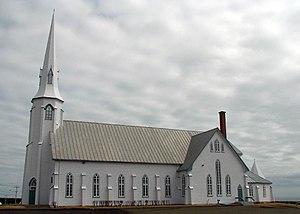
Cette liste recense les biens du patrimoine immobilier de la Gaspésie–Îles-de-la-Madeleine inscrits au répertoire du patrimoine culturel du Québec. Cette liste est divisée par municipalité régionale de comté géographique.
Les Îles-de-la-Madeleine sont une municipalité canadienne de plus de 12 000 habitants située à l'est du Québec faisant partie de la région de la Gaspésie–Îles-de-la-Madeleine. Elle comprend la plus grande partie de l'archipel des îles de la Madeleine. L'agglomération des Îles-de-la-Madeleine possède également les pouvoirs équivalent à une municipalité régionale de comté. La municipalité a été créée en 2002 par la fusion de Cap-aux-Meules, de Fatima, de Grande-Entrée, de Grosse-Île, de Havre-aux-Maisons, de L'Étang-du-Nord et de L'Île-du-Havre-Aubert. Cependant, la municipalité de Grosse-Île a retrouvé son autonomie en 2006. La majorité des habitants de la municipalité font partie de la culture acadienne.
L'Étang-du-Nord est une localité de la municipalité des Îles-de-la-Madeleine, au Québec.
Les îles de la Madeleine forment un archipel situé au centre du golfe du Saint-Laurent, juste au sud du chenal Laurentien.